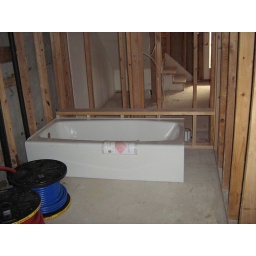
bathtub in girls' bathroom